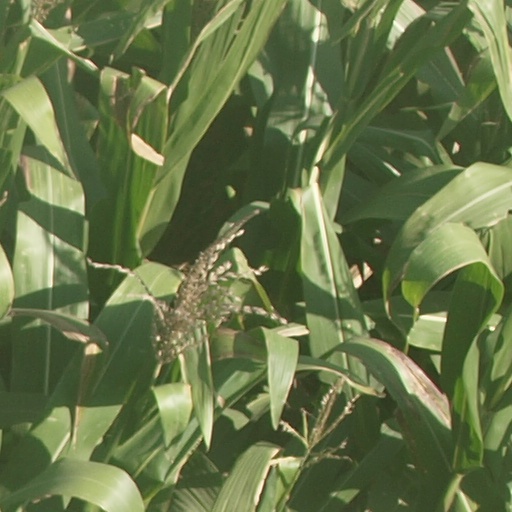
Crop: maize; corn